Doctor (cocktail)

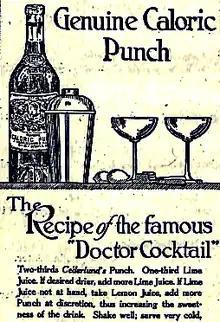

The doctor cocktail is a pre-prohibition era cocktail that traces in drink guides to as far back as 1917, when it appeared in Hugo R. Ensslin's "Recipes for Mixed Drinks". As originally described the cocktail called simply for Swedish Punsch mixed with lime juice.